Falkenstein Castle (Niederfalkenstein)

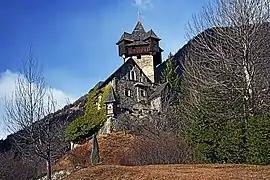
Niederfalkenstein

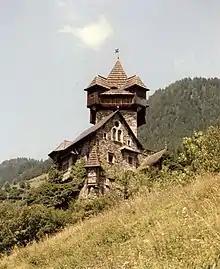
Niederfalkenstein Castle

The fortification was first mentioned as "Valchenstain" Castle in an 1164 deed. The name may be derived from Proto-Germanic "walhaz" (foreigner, stranger; Romance/Celtic-speaker) in terms of a Romance (Italian) settlement, referring to descendants of the former Roman city of Teurnia, who had migrated to the remote valley during the Slavic settlement of the Eastern Alps about 600.